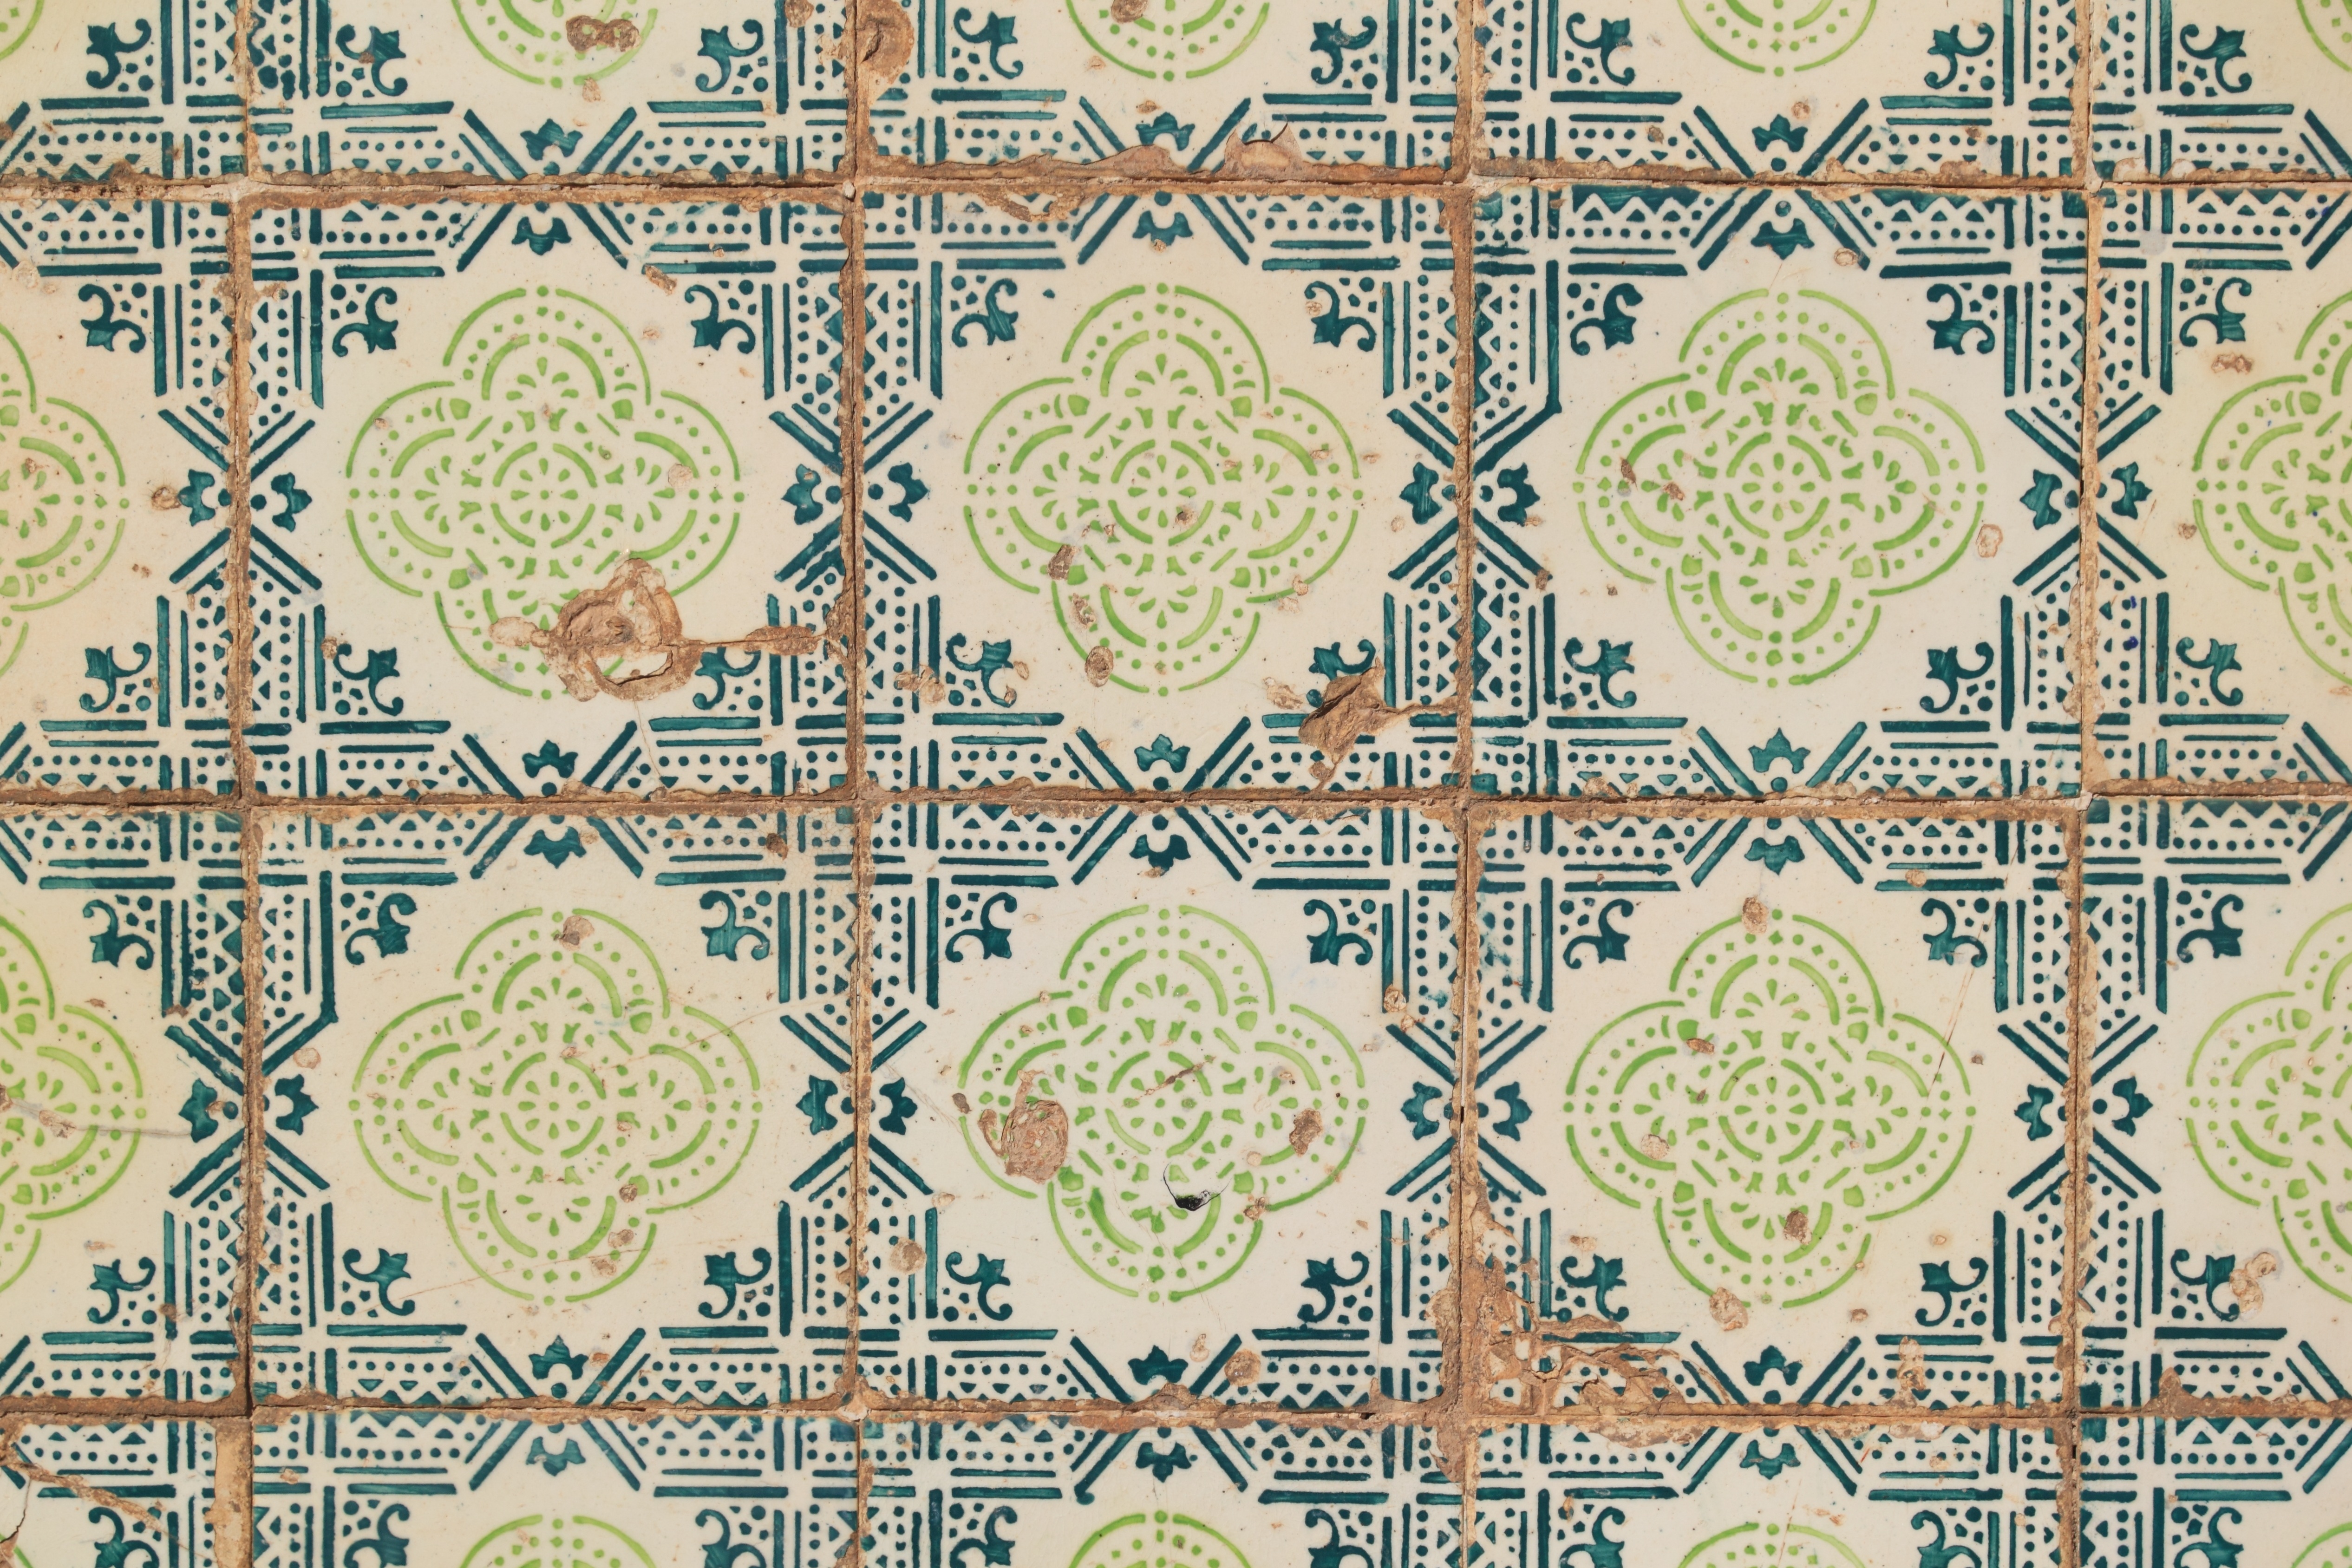
wall, pattern, ceramic, paper, circle, textile, art, design, tiles, currency, portugal, regular, covering, flooring, banknote